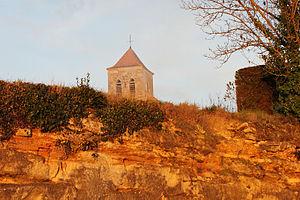
Eglise d'Asques